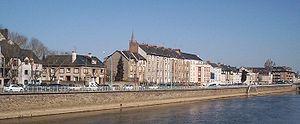
Le quartier du Pré vue depuis le Pont Gambetta
Le quartier du pré est un quartier de la ville du Mans, sur la rive droite de la Sarthe, face au centre-ville. Il est aussi nommé Saint Victeur, du nom de son fondateur, comme premier faubourg catholique de la ville du Mans.